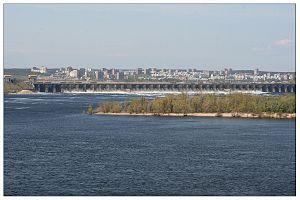
Le secteur de l'hydroélectricité en Russie bénéficie d'un potentiel important dont seulement 21 % est exploité ; la majeure partie de ce potentiel est situé en Sibérie et en Extrême-Orient.